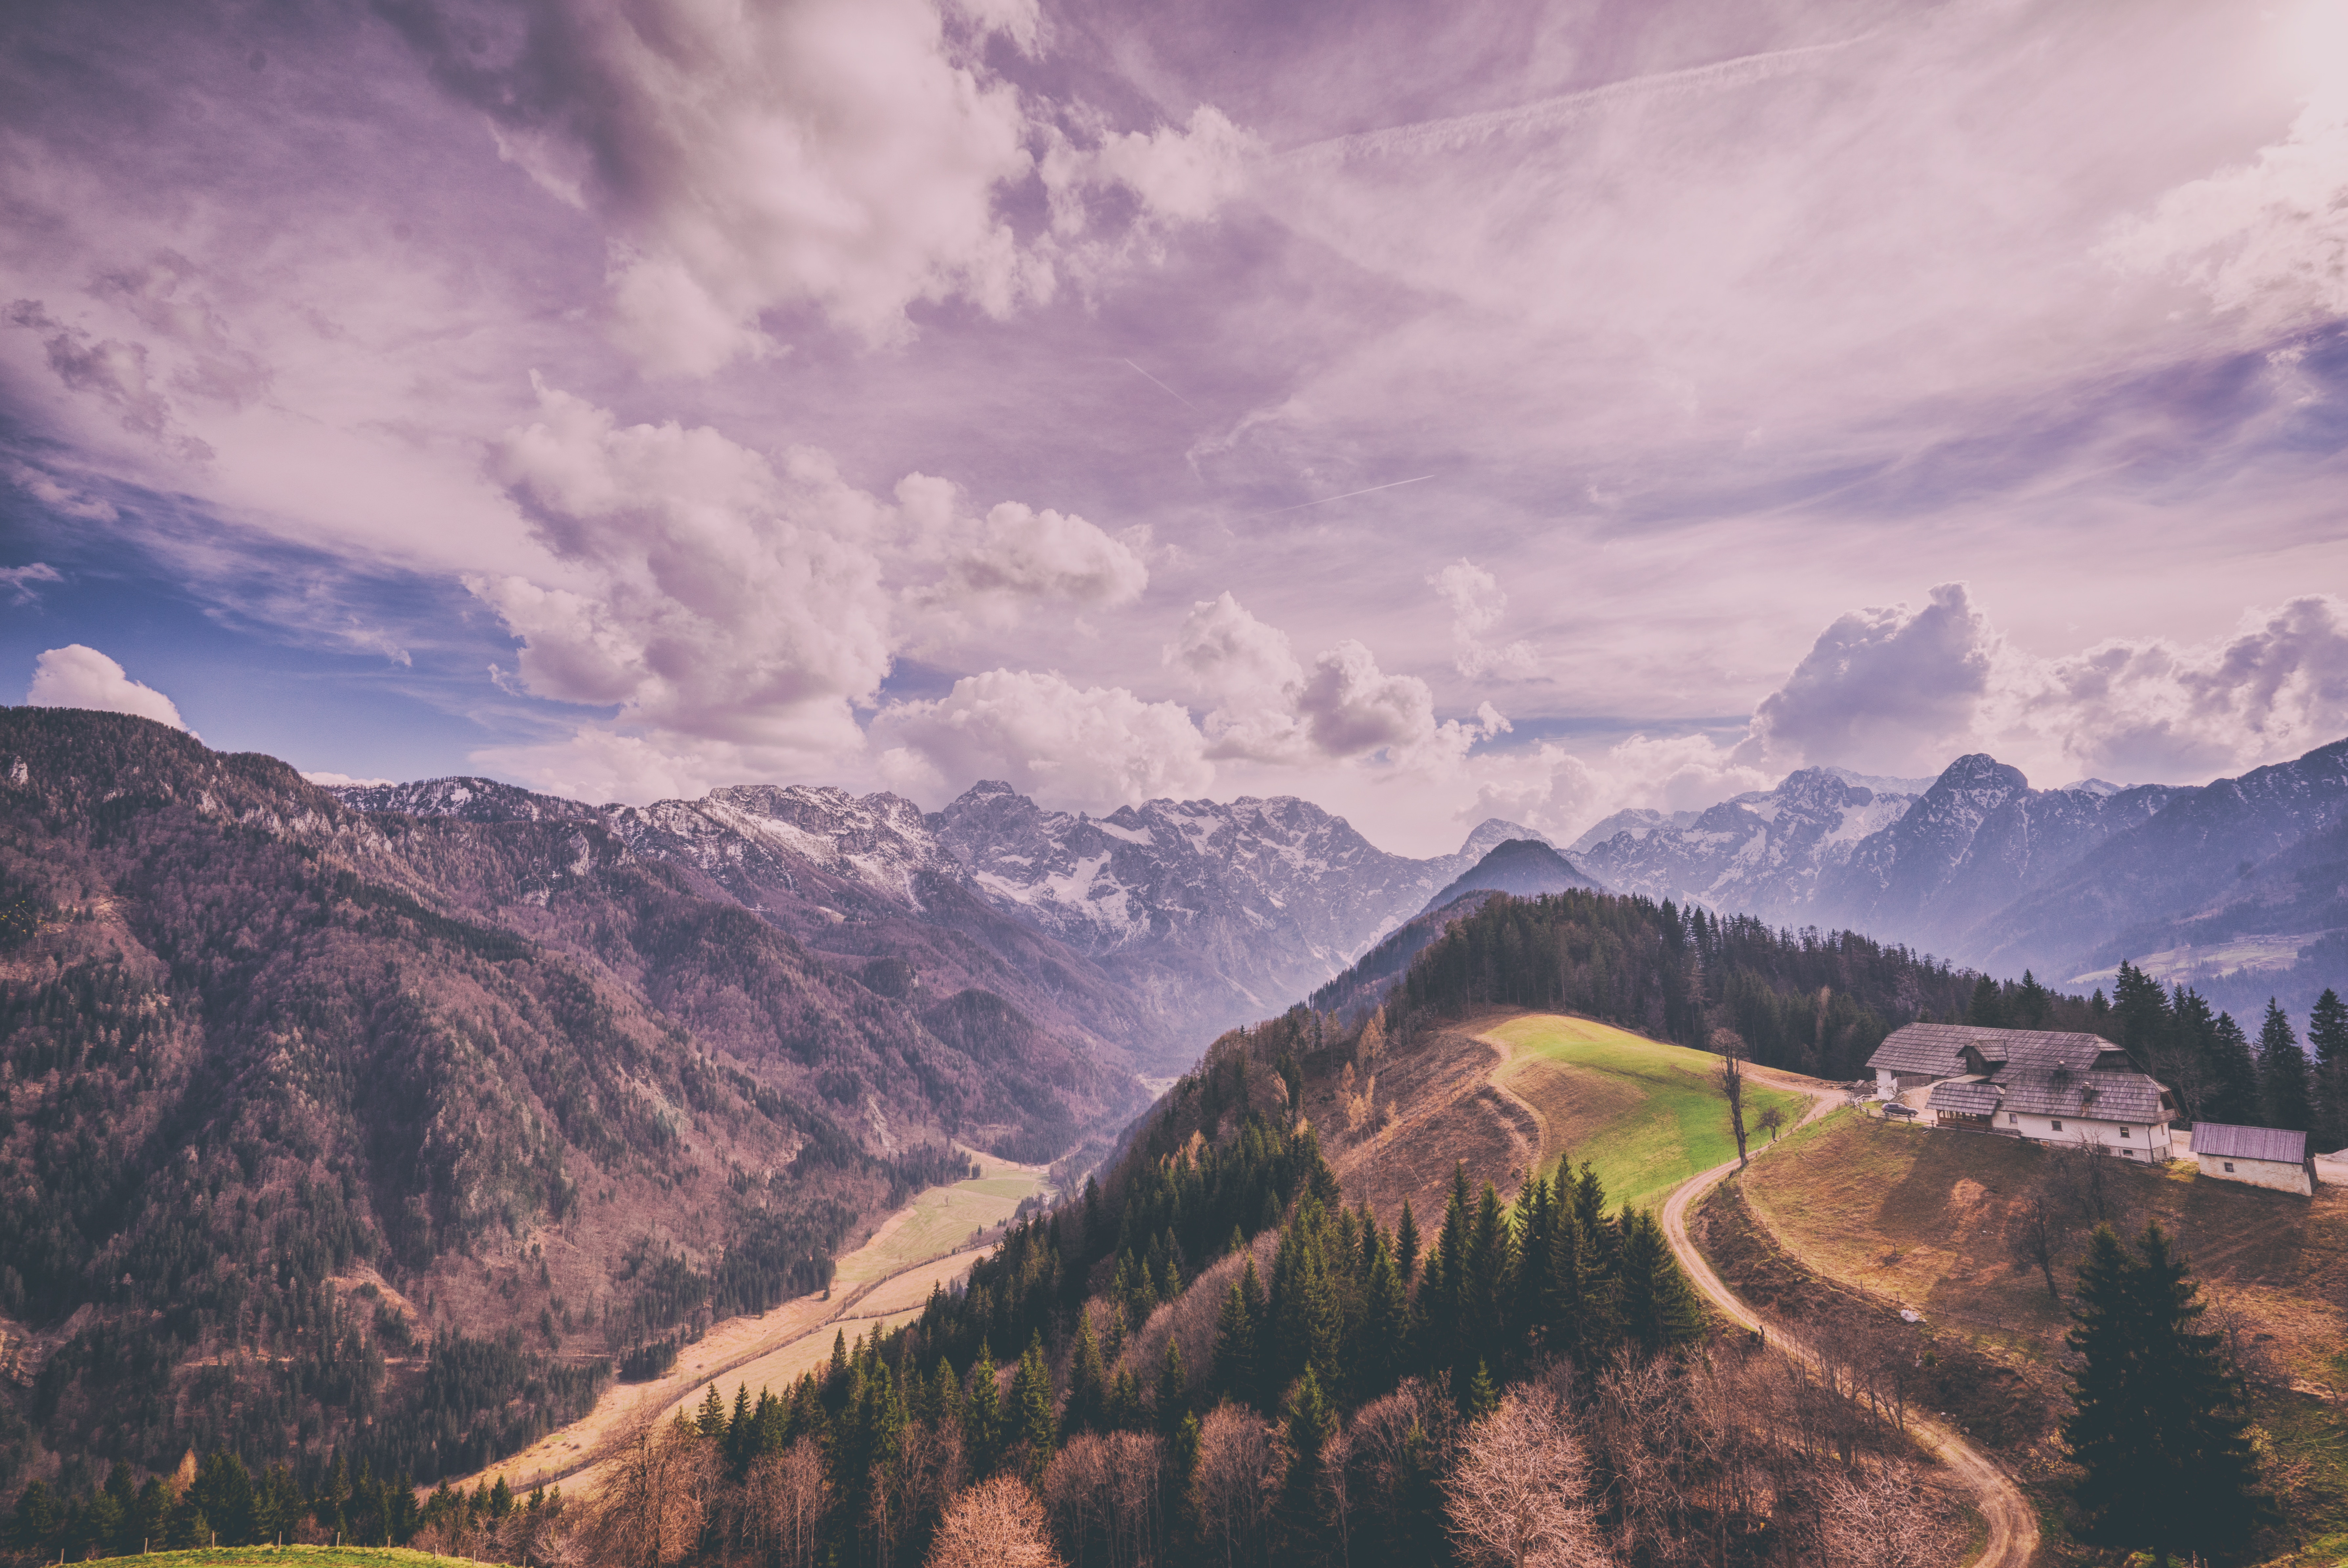
landscape, nature, wilderness, mountain, cloud, road, morning, hill, dawn, valley, mountain range, rural, alps, plateau, loch, landform, geographical feature, atmospheric phenomenon, mountainous landforms